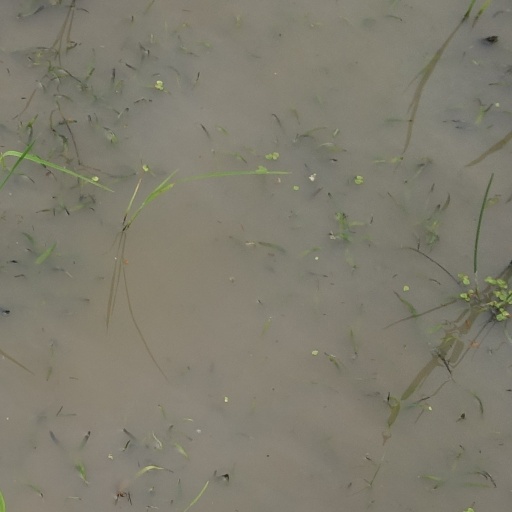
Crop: rice